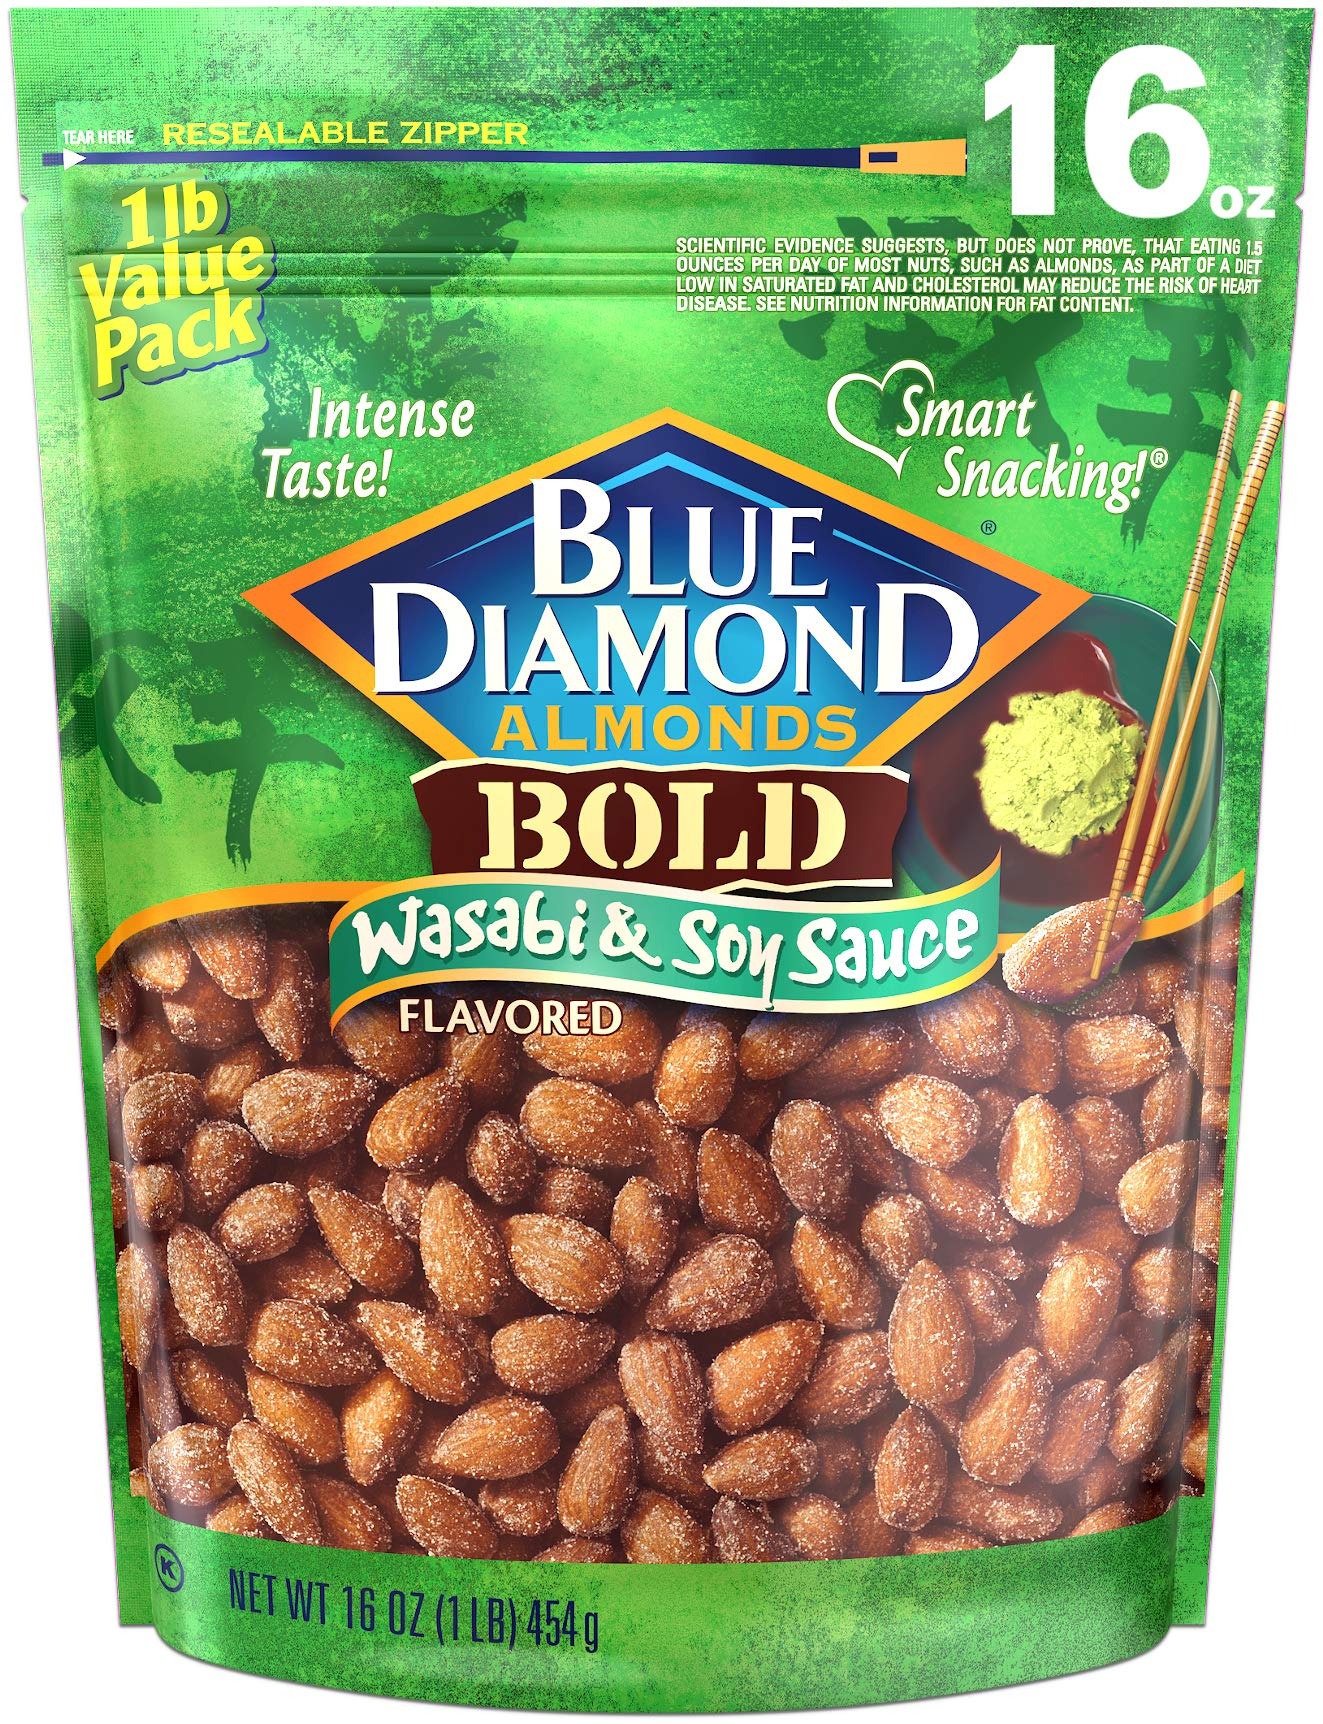
Item Name: Blue Diamond Almonds Wasabi & Soy Sauce Flavored Snack Nuts, 16 Oz Resealable Bag (Pack of 1)
Bullet Point 1: Contains one 16-ounce bag of Blue Diamond wasabi & soy sauce flavored snack almonds
Bullet Point 2: A flavorful snack with a great wasabi kick and a salty, sweet finish- great for your next party.
Bullet Point 3: Low in carbs and high in protein
Bullet Point 4: Resealable bag makes this a perfect travel snack for adults and children on the way to the office, school, or just on the go
Bullet Point 5: Free of cholesterol and trans fat, high in fiber, and an excellent source of Vitamin E
Value: 16.0
Unit: Ounce

Price: 9.99